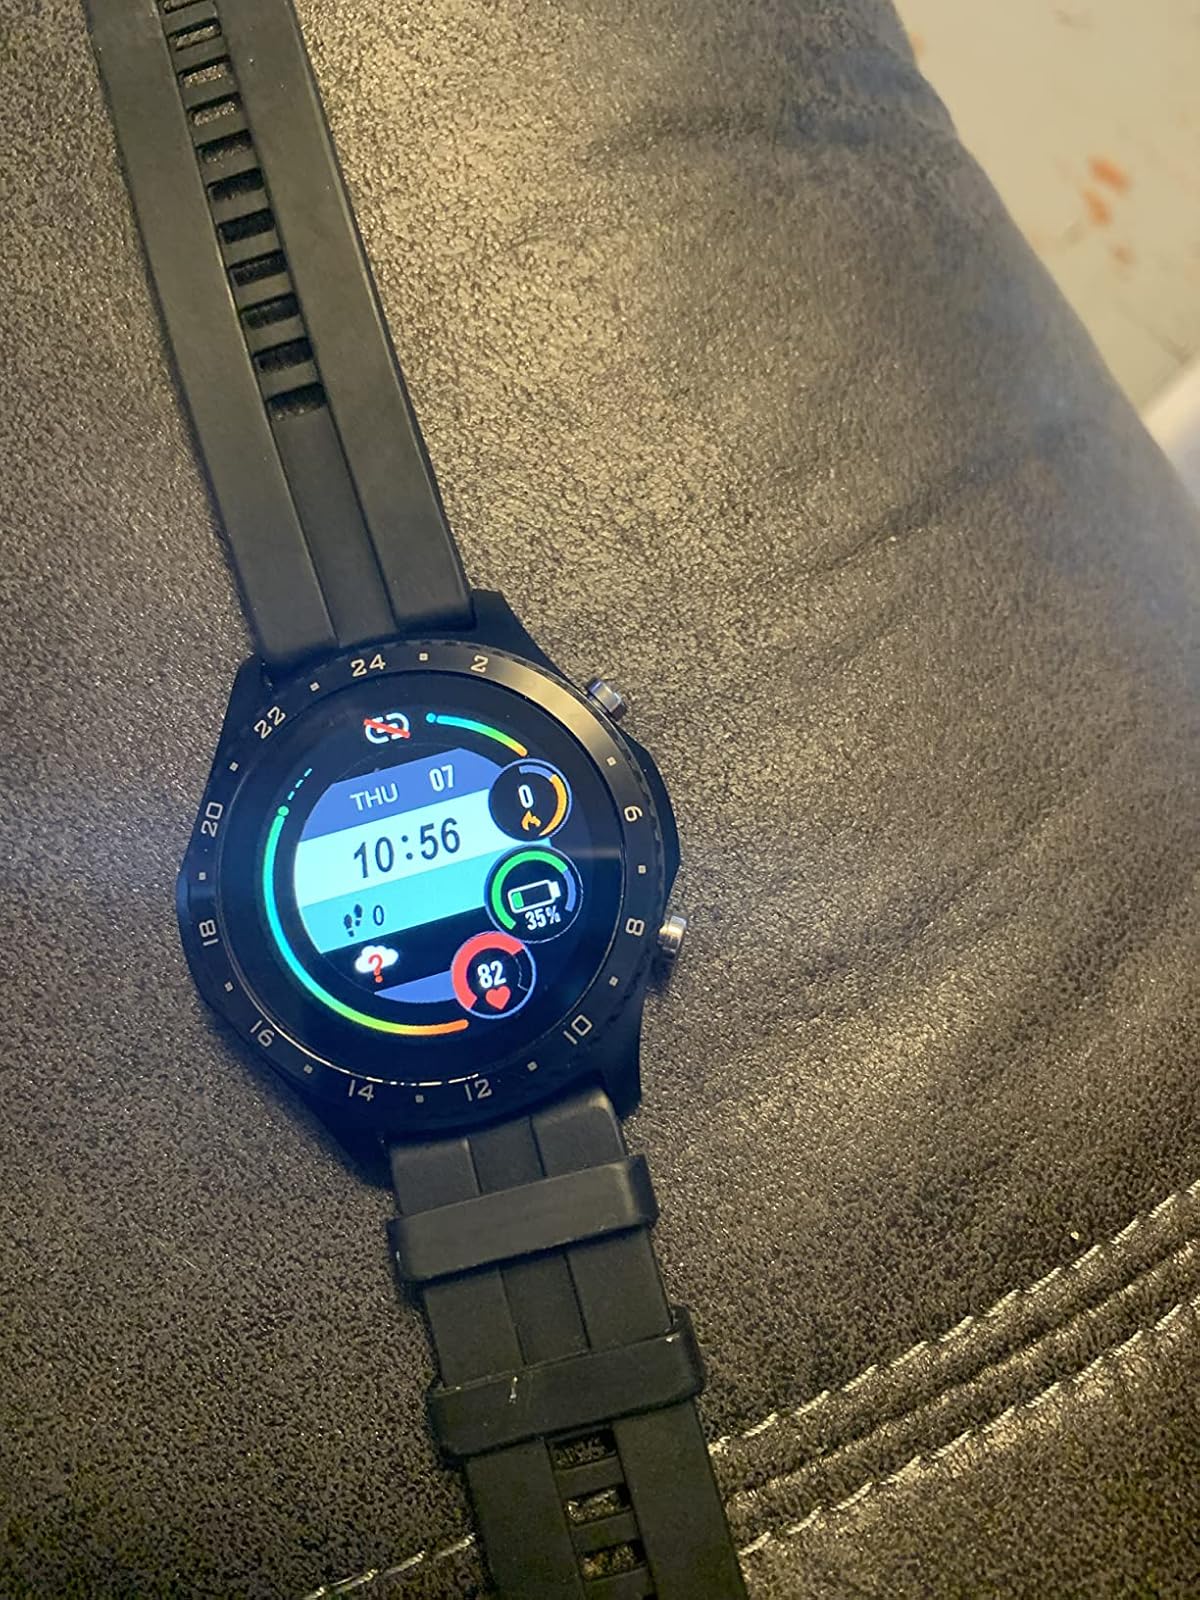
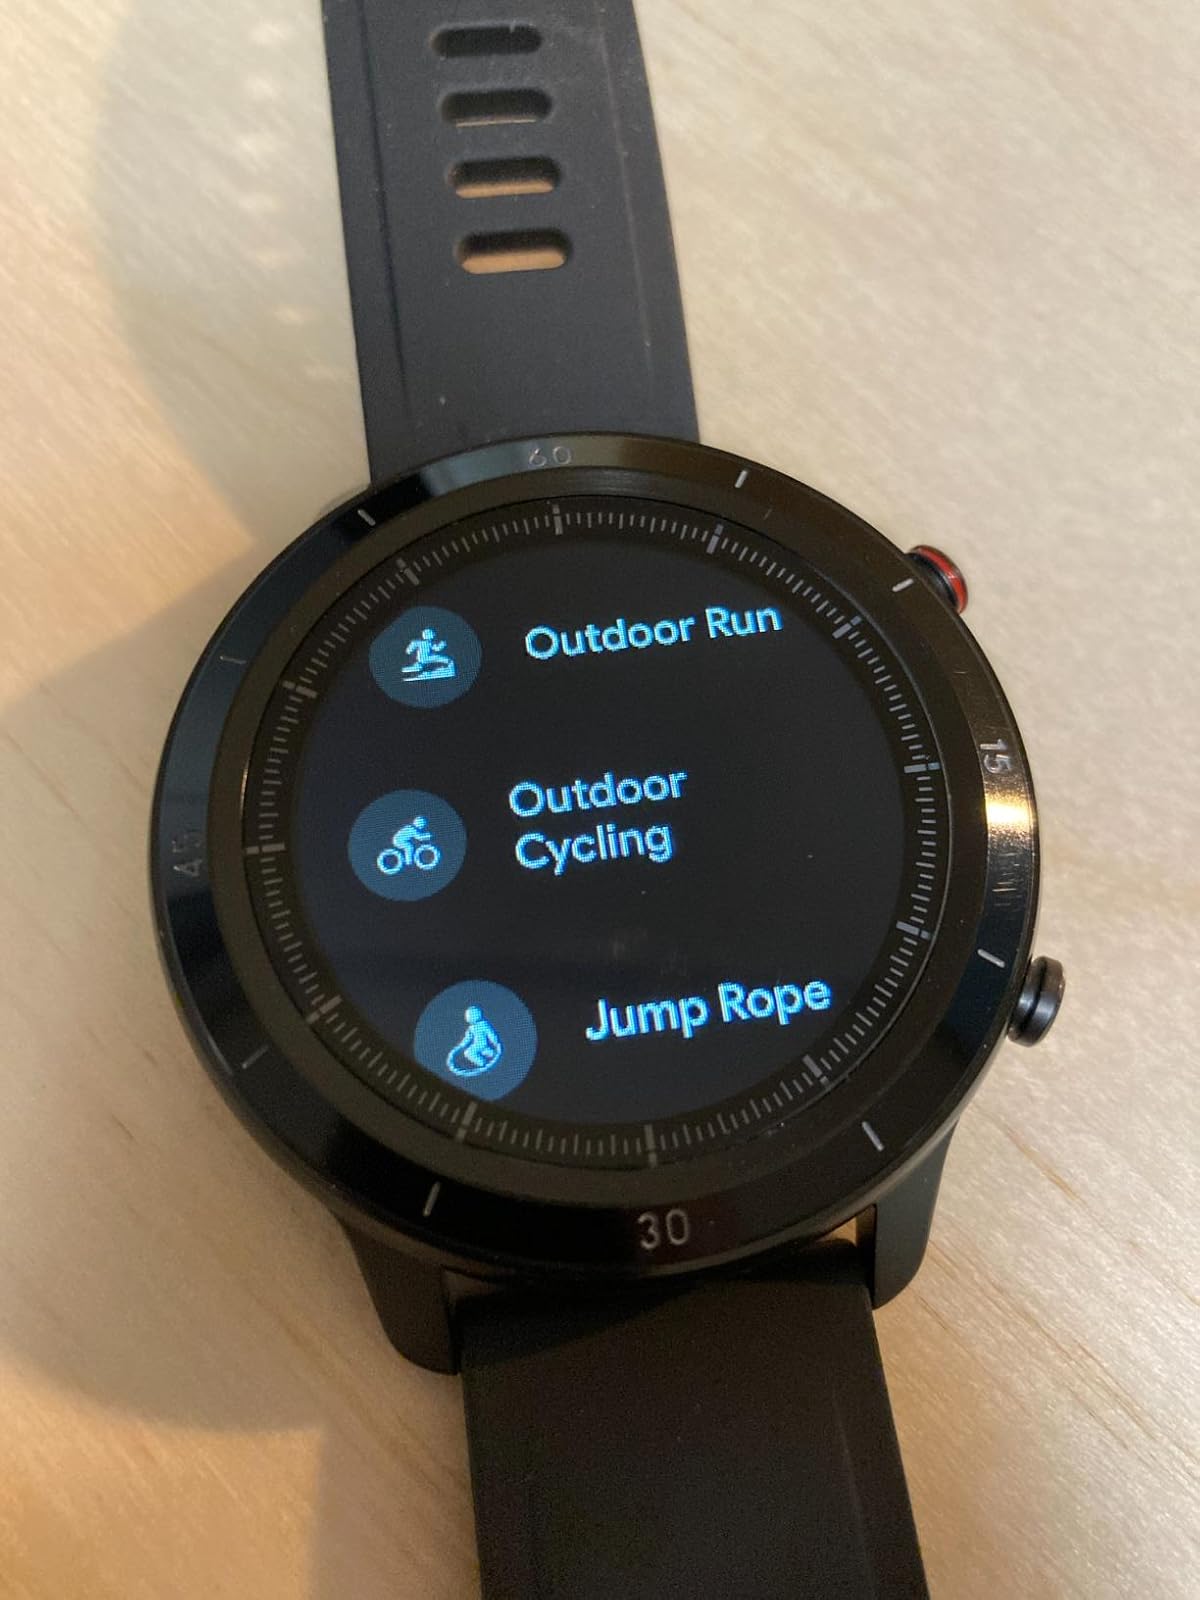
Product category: smartwatch
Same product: no